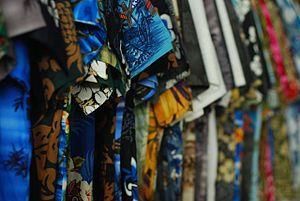
La Chemise hawaïenne ou chemise Aloha, est un vêtement masculin typique, une chemise à manches courtes et col évasé, qui est originaire des îles Hawaï. Elle connait son heure de gloire après guerre puis dans les années 1980.